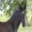
Label: horse